Tribology

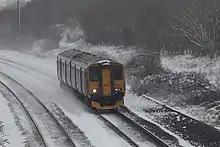
Open system tribology - wheel-rail contact in winter

In the case of bodies capable of rolling, there is a particular type of friction, in which the sliding phenomenon, typical of dynamic friction, does not occur, but there is also a force that opposes the motion, which also excludes the case of static friction. This type of friction is called rolling friction. Now we want to observe in detail what happens to a wheel that rolls on a horizontal plane. Initially the wheel is immobile and the forces acting on it are the weight force formula_16 and the normal force formula_17given by the response to the weight of the floor.